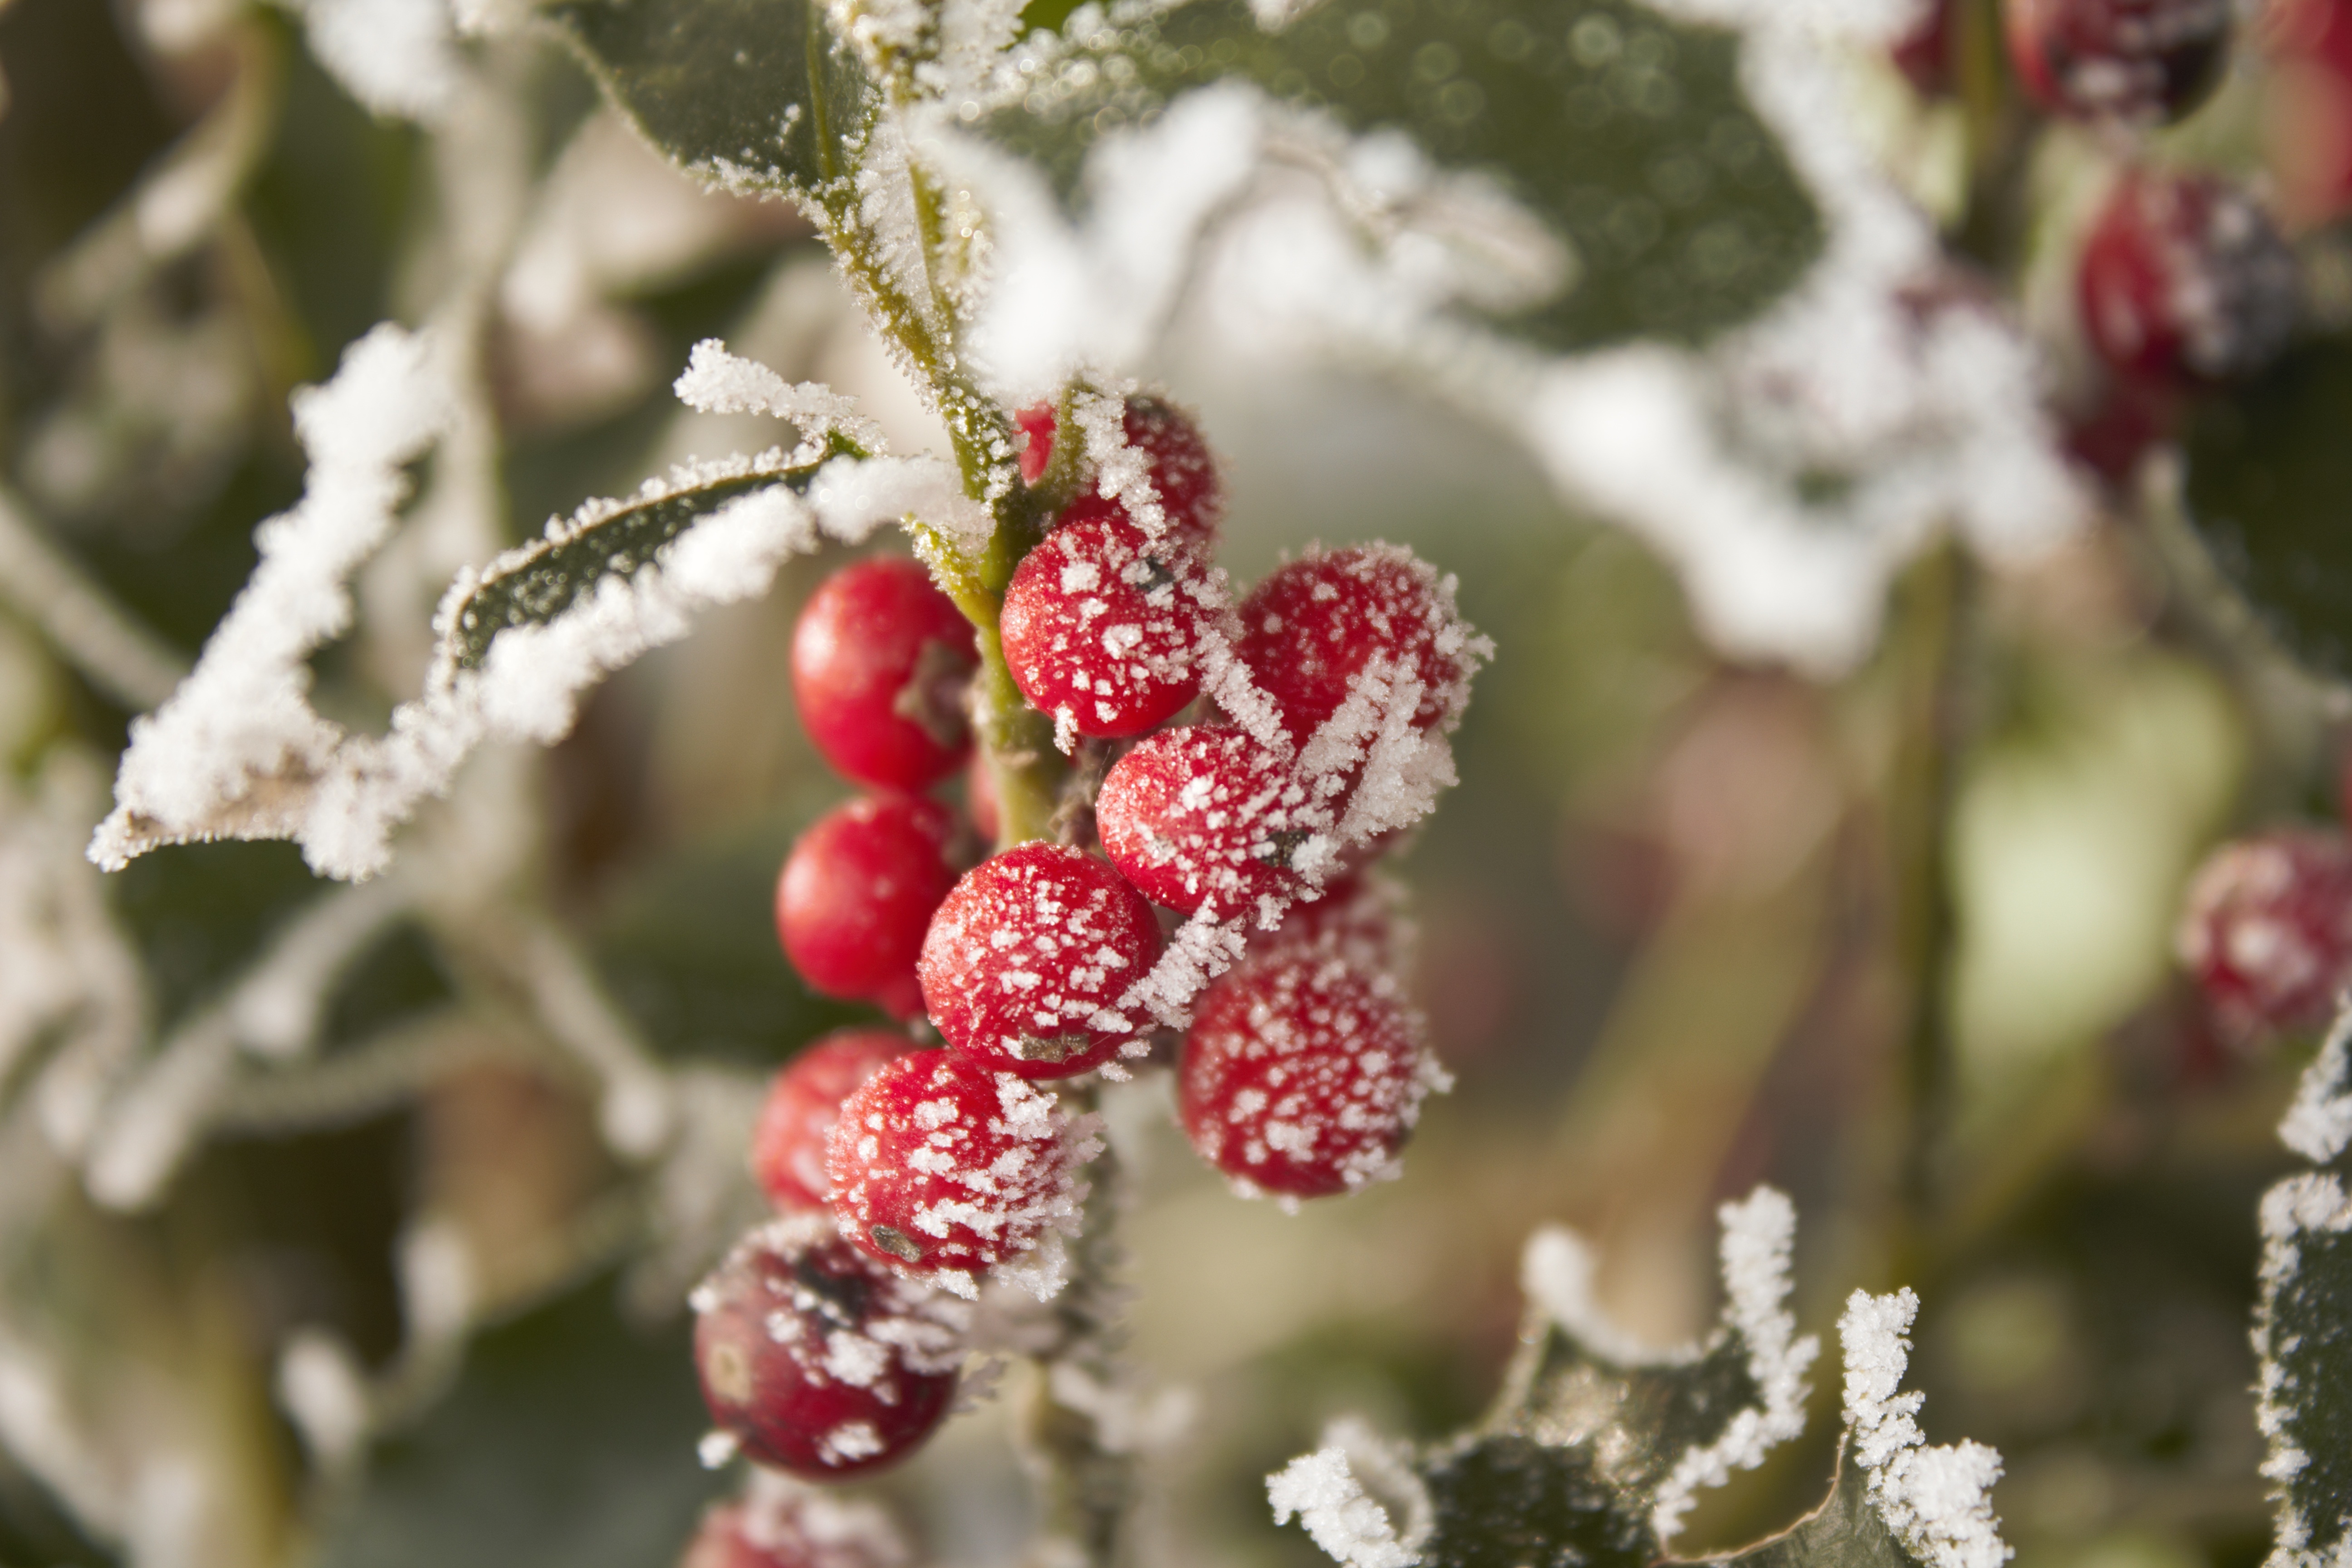
tree, branch, blossom, cold, plant, fruit, berry, leaf, flower, frost, food, spring, produce, botany, flora, season, blackberry, twig, shrub, rowan, hoarfrost, macro photography, berry red, flowering plant, winter tree, woody plant, land plant